Administration Building, Missouri State Fruit Experiment Station

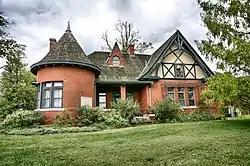

Administration Building, Missouri State Fruit Experiment Station, also known as the Old Administration Building, is a historic experiment station building located near Mountain Grove, Wright County, Missouri. It was designed by architect Henry H. Hohenschild and built in 1900. It is a -story, Tudor Revival style red brick building on a limestone block foundation. It measures by . The building features a bellcast roof with pedimented gables, large scrolled brackets, and a squat round corner tower with a conical roof.